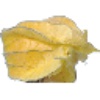
Label: physalis_with_husk